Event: Nepal Earthquake
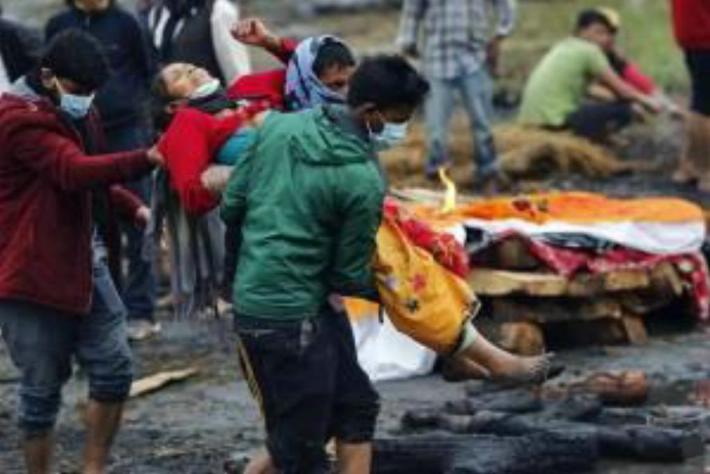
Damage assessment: damage